Glera (grape)

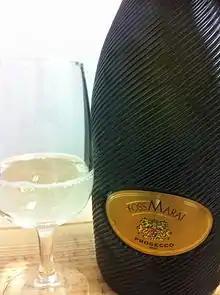
A Prosecco sparkling wine made from Glera.

Glera is believed to be an old variety, and the name "Prosecco" was derived from the village Prosecco near Trieste, where the grape may have originated. It has been proposed that it was cultivated already in Roman times, possibly as the "vinum pucinum" praised by Pliny the Elder, although that is not known with any certainty. It ranks about thirtieth in importance among the country's some 2,000 grape varieties.